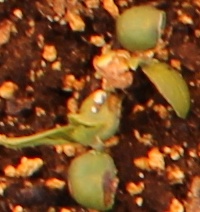
Label: Soybean